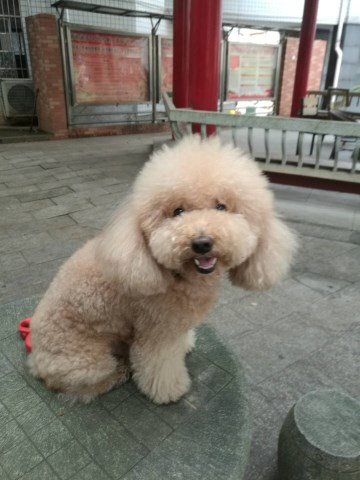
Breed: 7449-n000128-teddy